Ronald Reagan

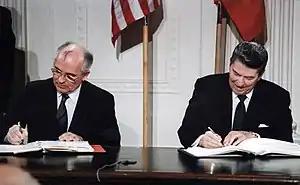
Mikhail Gorbachev and Reagan signing the INF Treaty, 1987

Popular opposition to apartheid increased during Reagan's first term in office and the disinvestment from South Africa movement achieved critical mass after decades of growing momentum. Criticism of apartheid was particularly strong on college campuses and among mainline Protestant denominations. President Reagan was opposed to divestiture because he personally thought, as he wrote in a letter to Sammy Davis Jr., it "would hurt the very people we are trying to help and would leave us no contact within South Africa to try and bring influence to bear on the government". He also noted the fact that the "American-owned industries there employ more than 80,000 blacks" and that their employment practices were "very different from the normal South African customs".